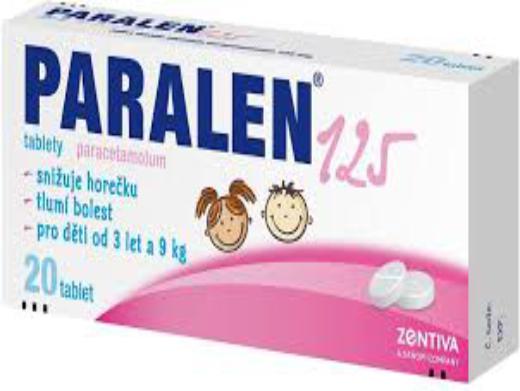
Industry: Medical